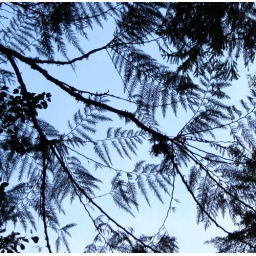
Lovely trees against the sky